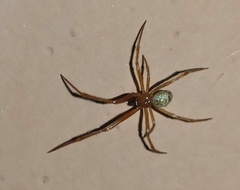
Species: Parasteatoda_tepidariorum